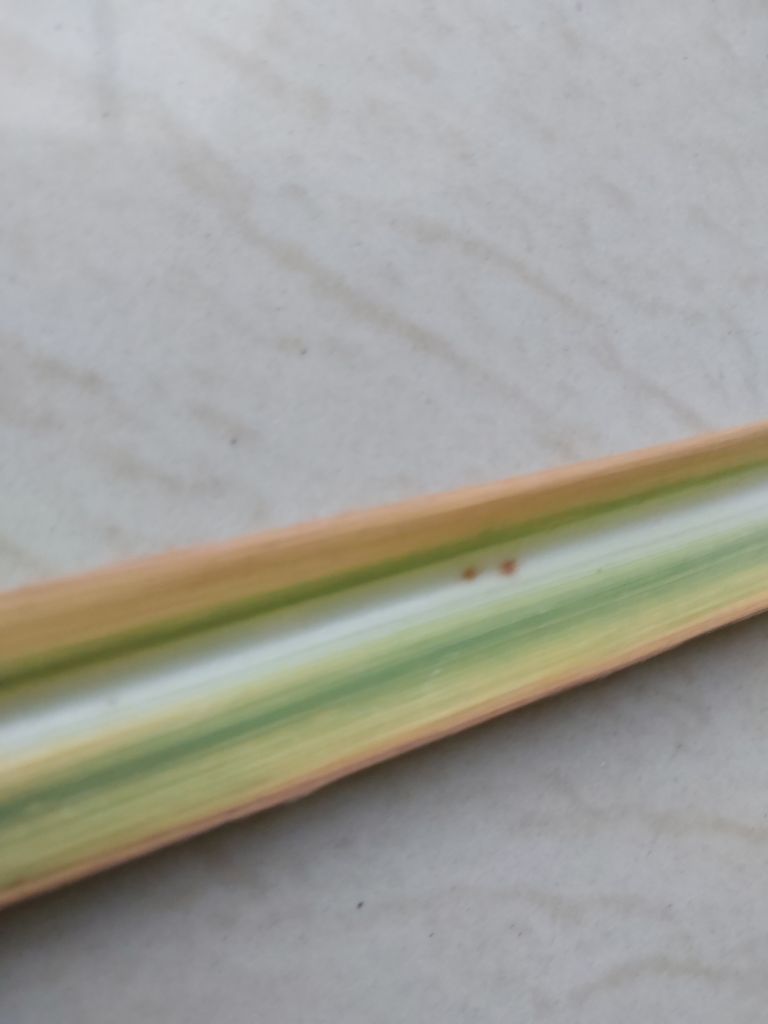
Label: Brown Spot